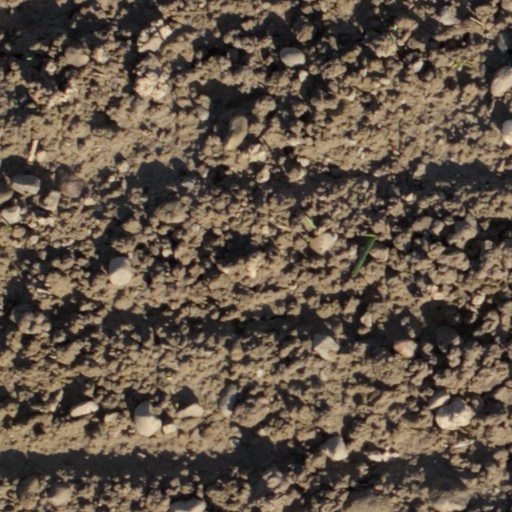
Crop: wheat